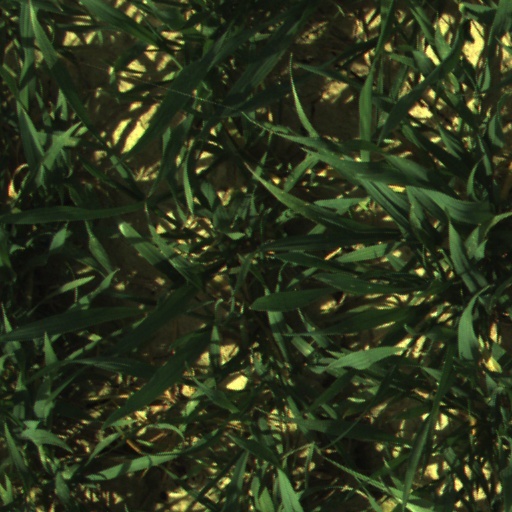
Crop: wheat